Bluebell wood

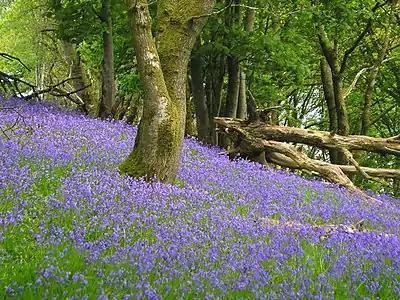
A bluebell wood, near Lampeter in Wales

A bluebell wood is a woodland that in springtime has a carpet of flowering bluebells ("Hyacinthoides non-scripta") underneath a newly forming leaf canopy. The thicker the summer canopy, the more the competitive ground-cover is suppressed, encouraging a dense carpet of bluebells, whose leaves mature and die down by early summer. Other common woodland plants which accompany bluebells include the yellow rattle and the wood anemone.